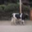
Label: cattle